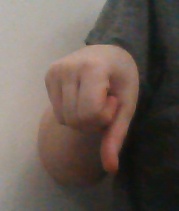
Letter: waw